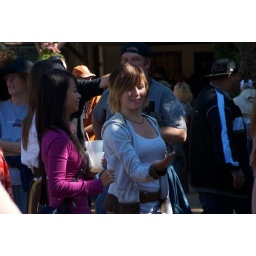
The girl in white popped one...you can see a bit of the smoke rising up from her hand.